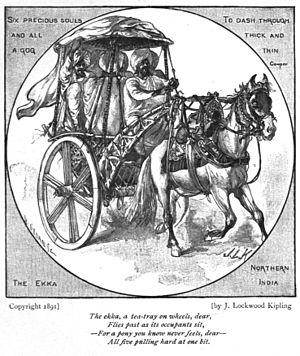
John Lockwood Kipling est un professeur d'arts, illustrateur et conservateur de musée britannique. Il a passé la plus grande partie de sa carrière dans les provinces de l'Empire des Indes. Il est le père de Rudyard Kipling.
Un ekka est un véhicule généralement hippomobile, tracté par un unique animal, et utilisé dans le nord de l'Inde. Ils étaient fréquemment d'usage au XIXᵉ siècle, et réputés très inconfortables.